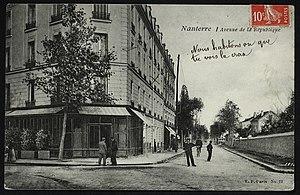
Nanterre.Avenue de la République.Angle
L'avenue de la République est une voie publique de la commune de Nanterre, dans le département français des Hauts-de-Seine.